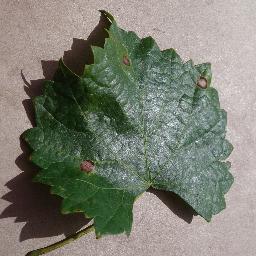
Label: Grape___Black_rot